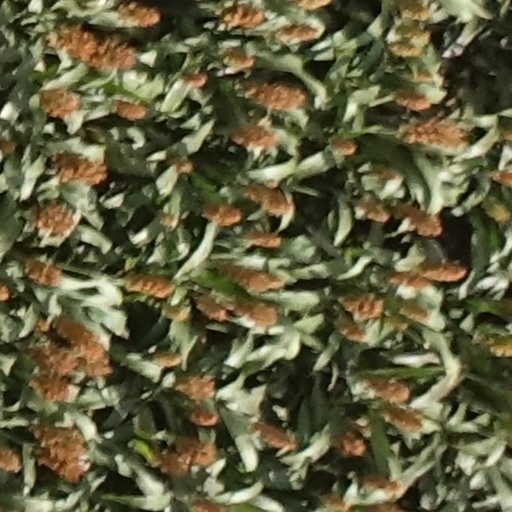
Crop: sorghum